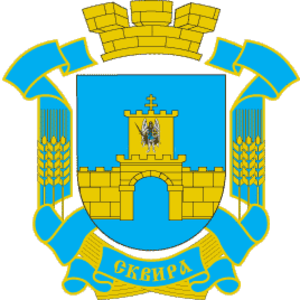
Skvyra ou Skvira est une ville de l'oblast de Kiev, en Ukraine, et le centre administratif du raïon de Skvyra. Sa population s'élevait à 16 715 habitants en 2013.